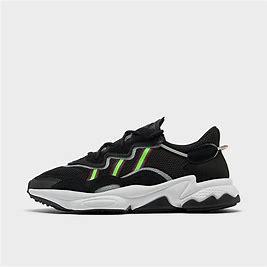
Brand: adidas
Model: originals Adidas Originals Ozweego